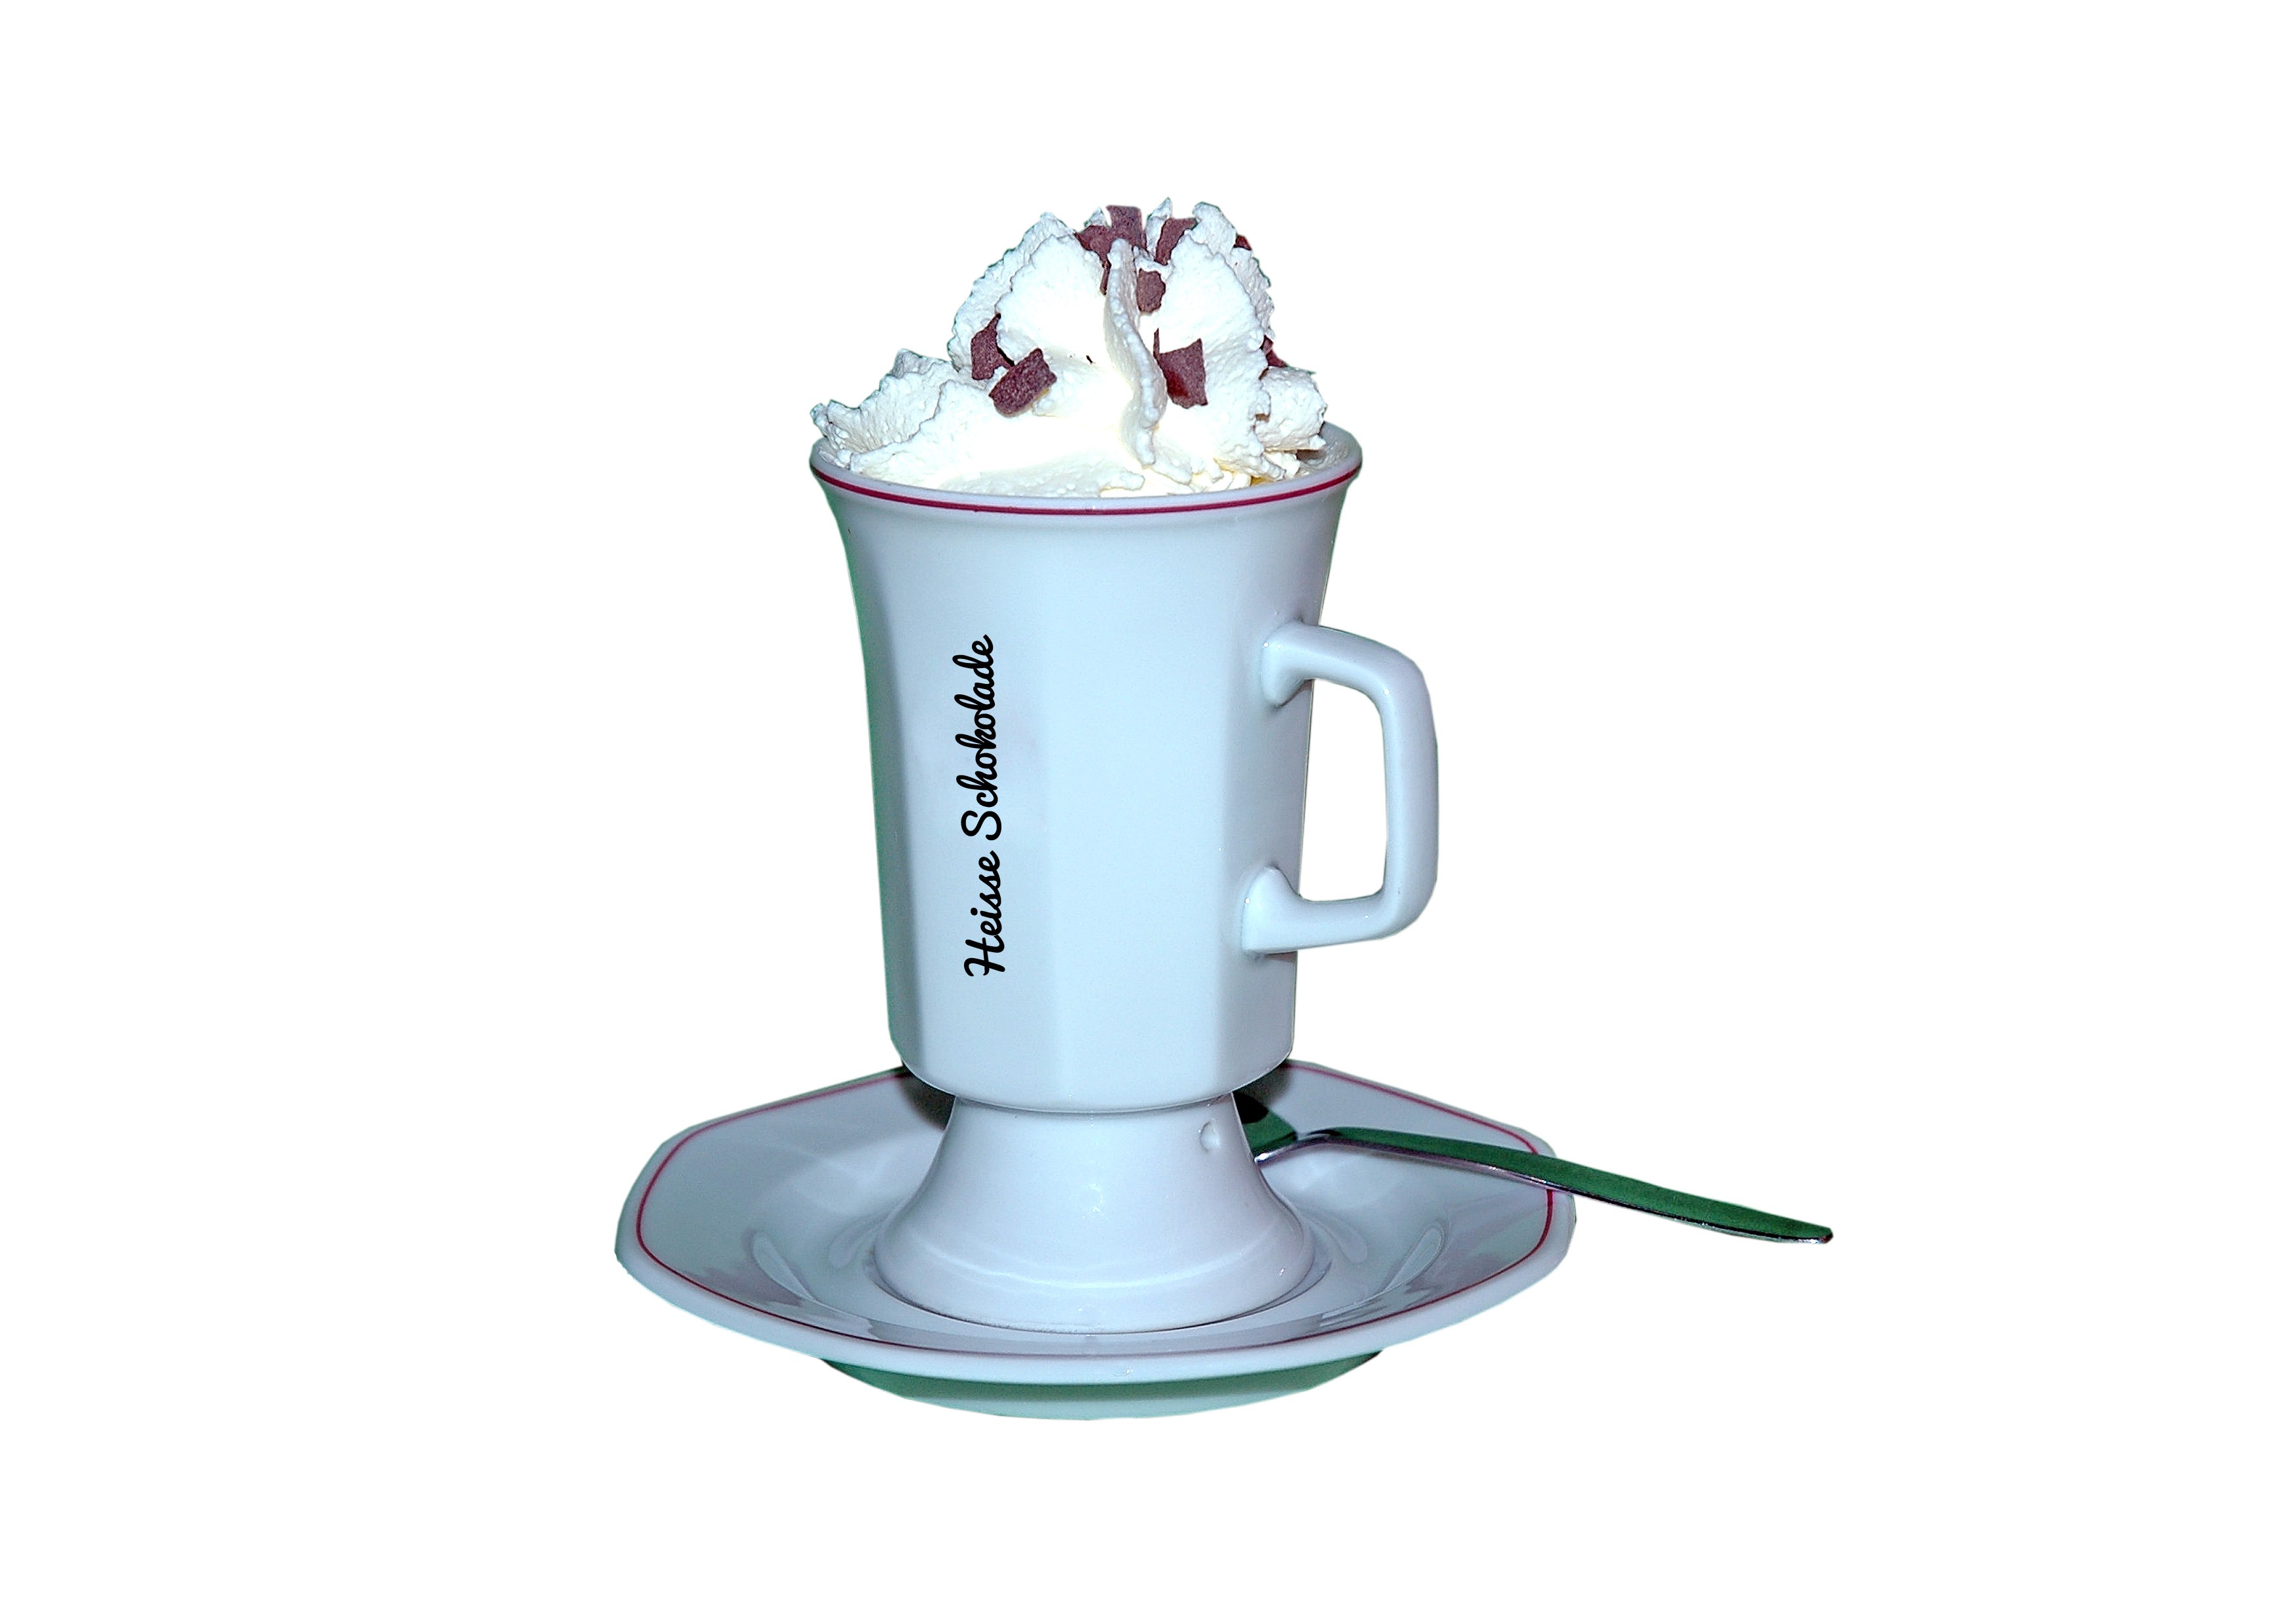
trunk, cup, hot chocolate, drink, chocolate, espresso, product, hot, mixer, blender, kitchen appliance, schokotrunk, hot shocoolate, small appliance